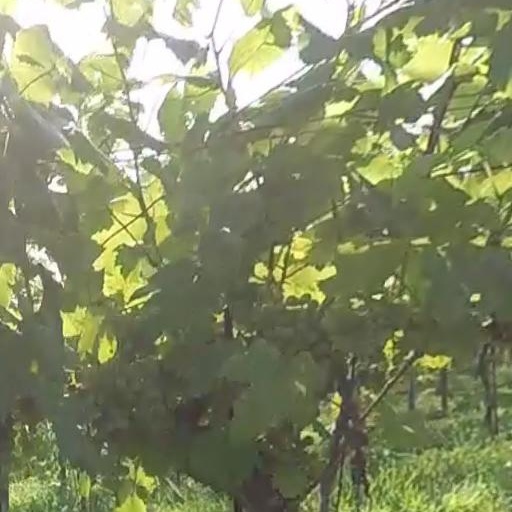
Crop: grape